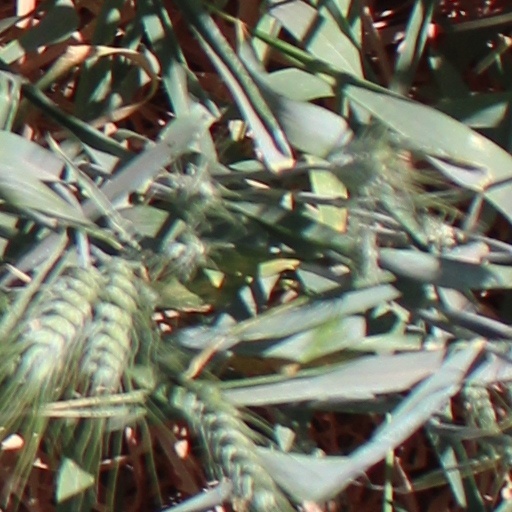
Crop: wheat